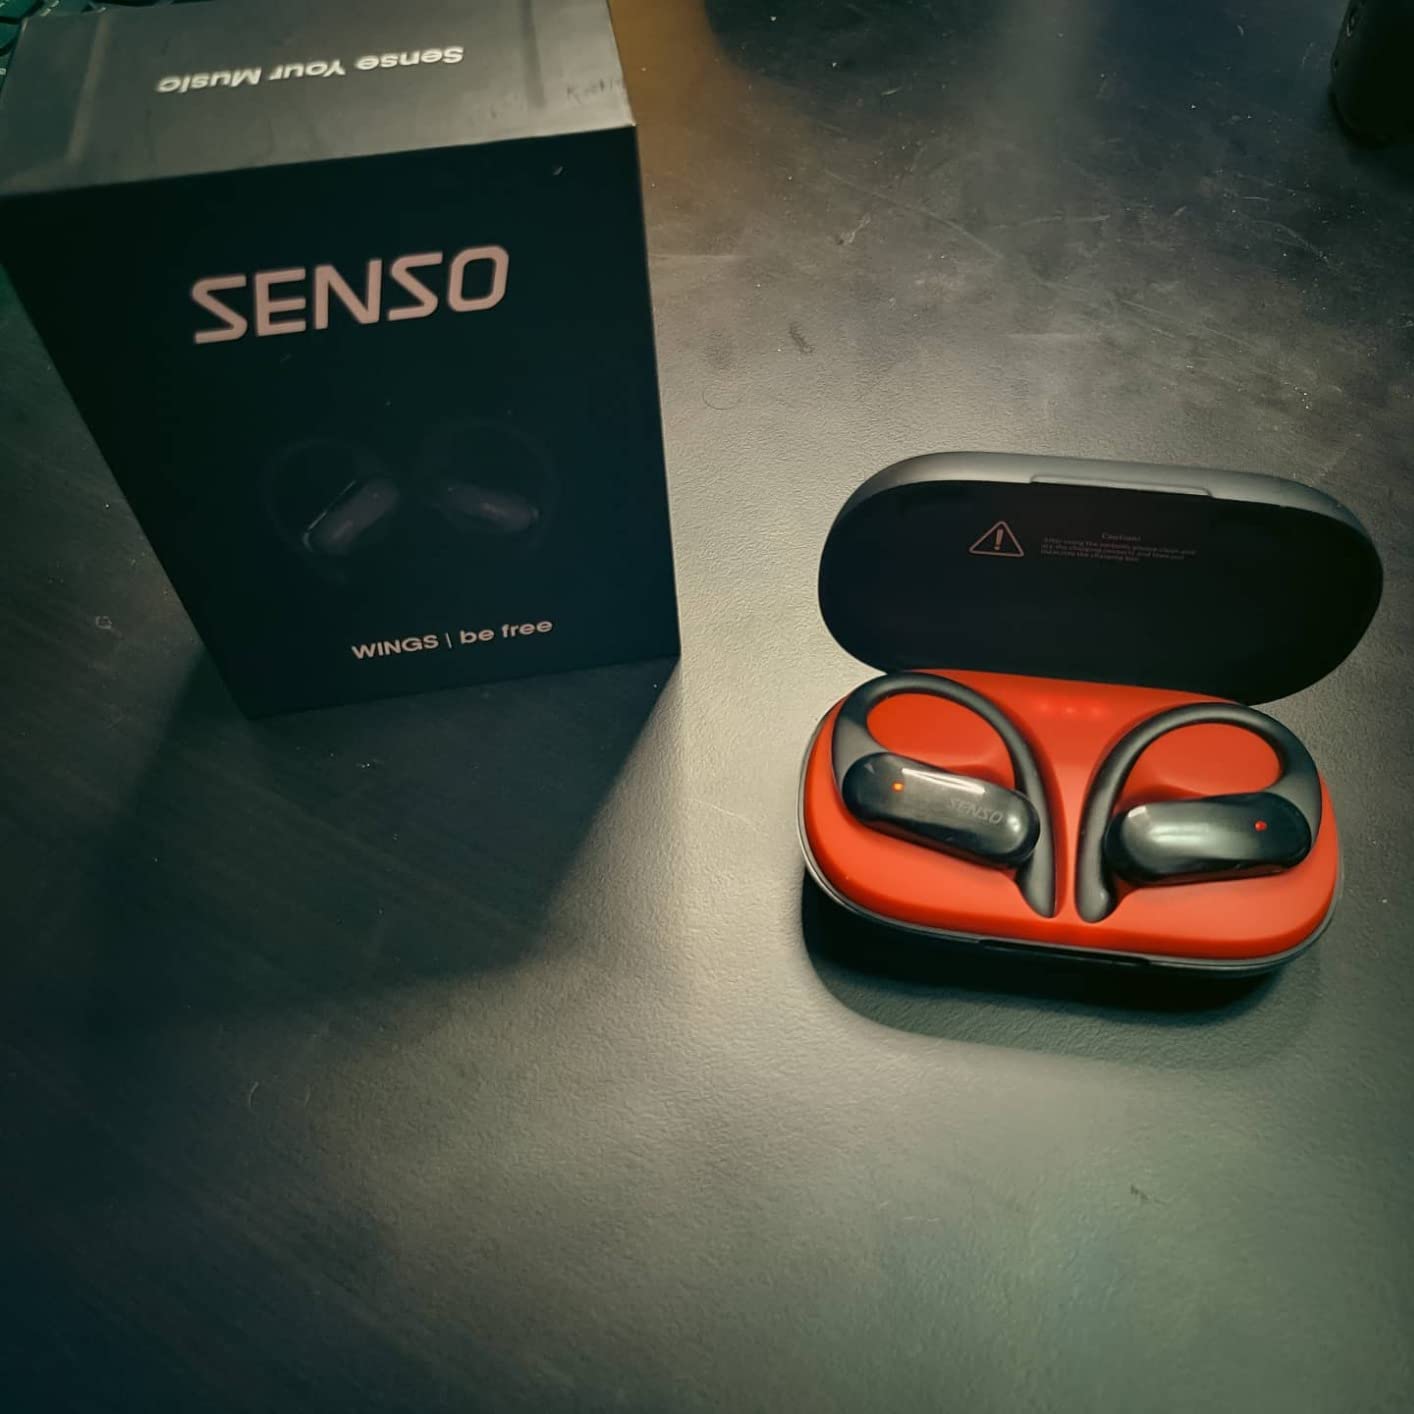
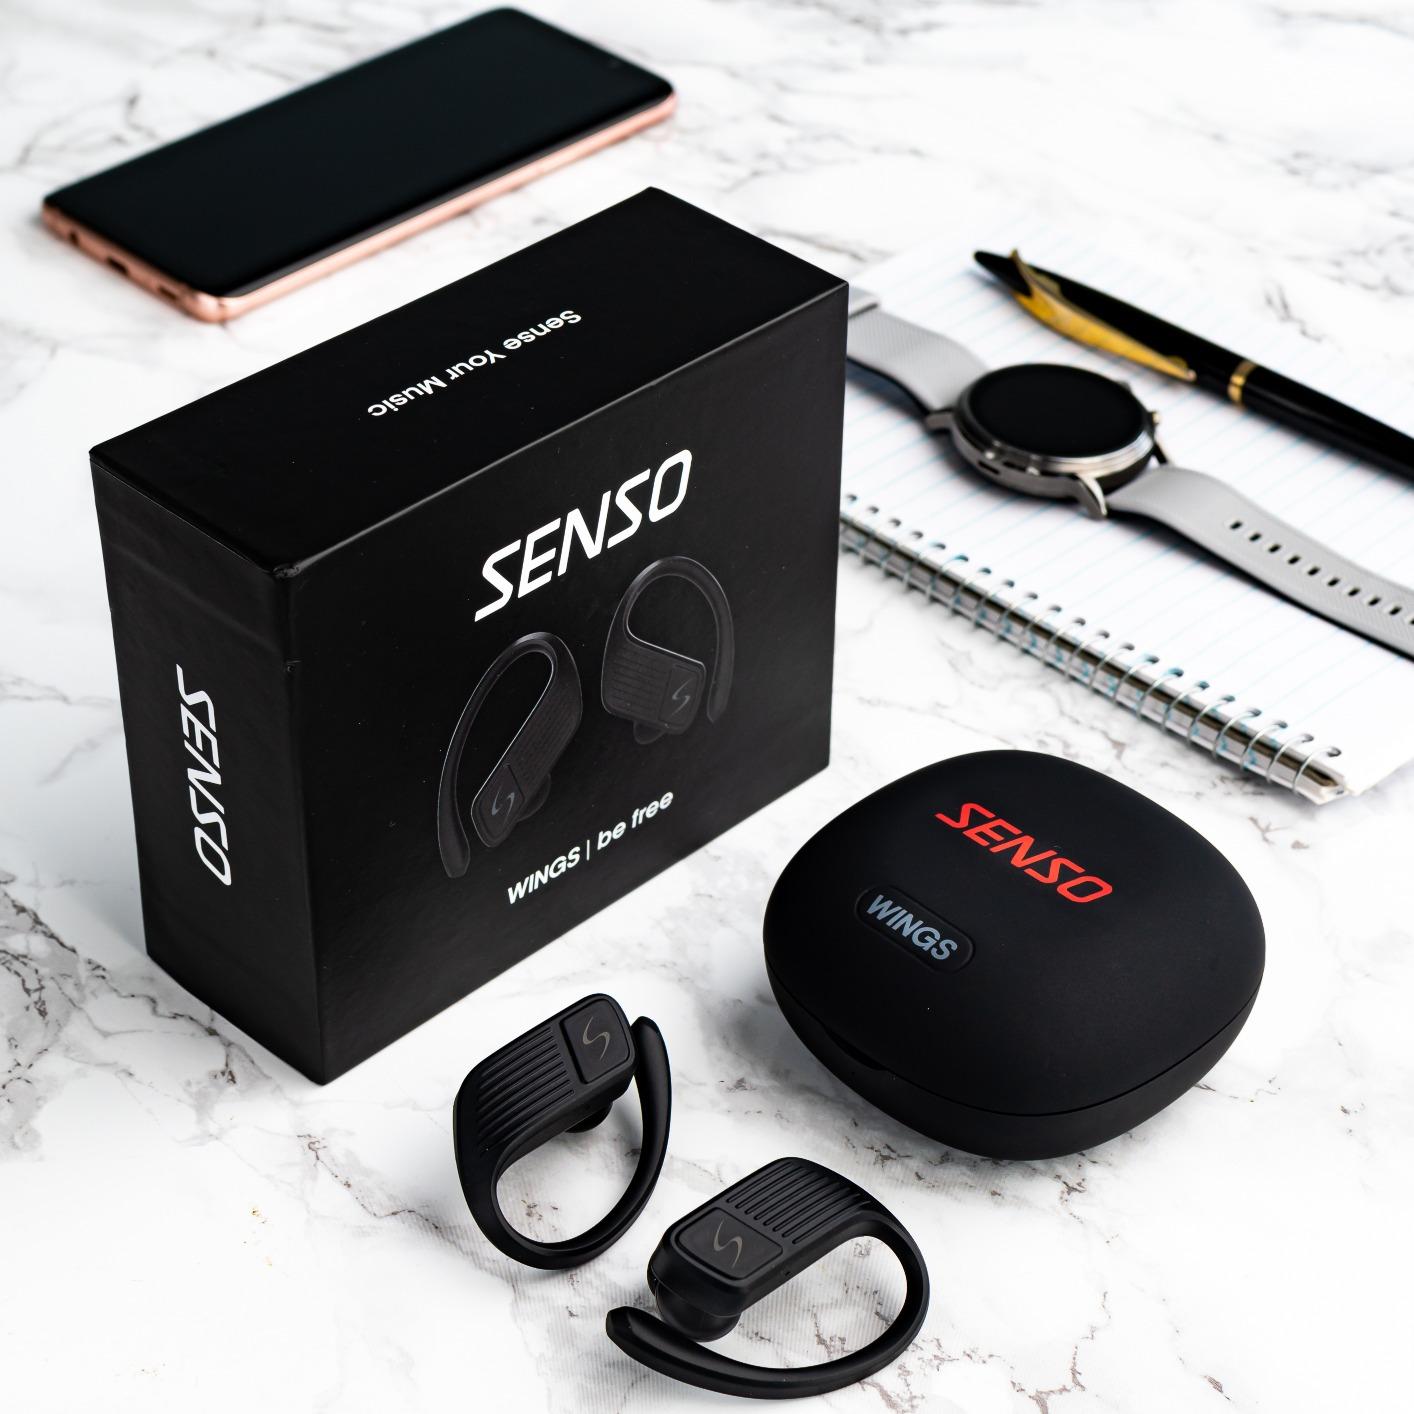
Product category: earbuds
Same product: no